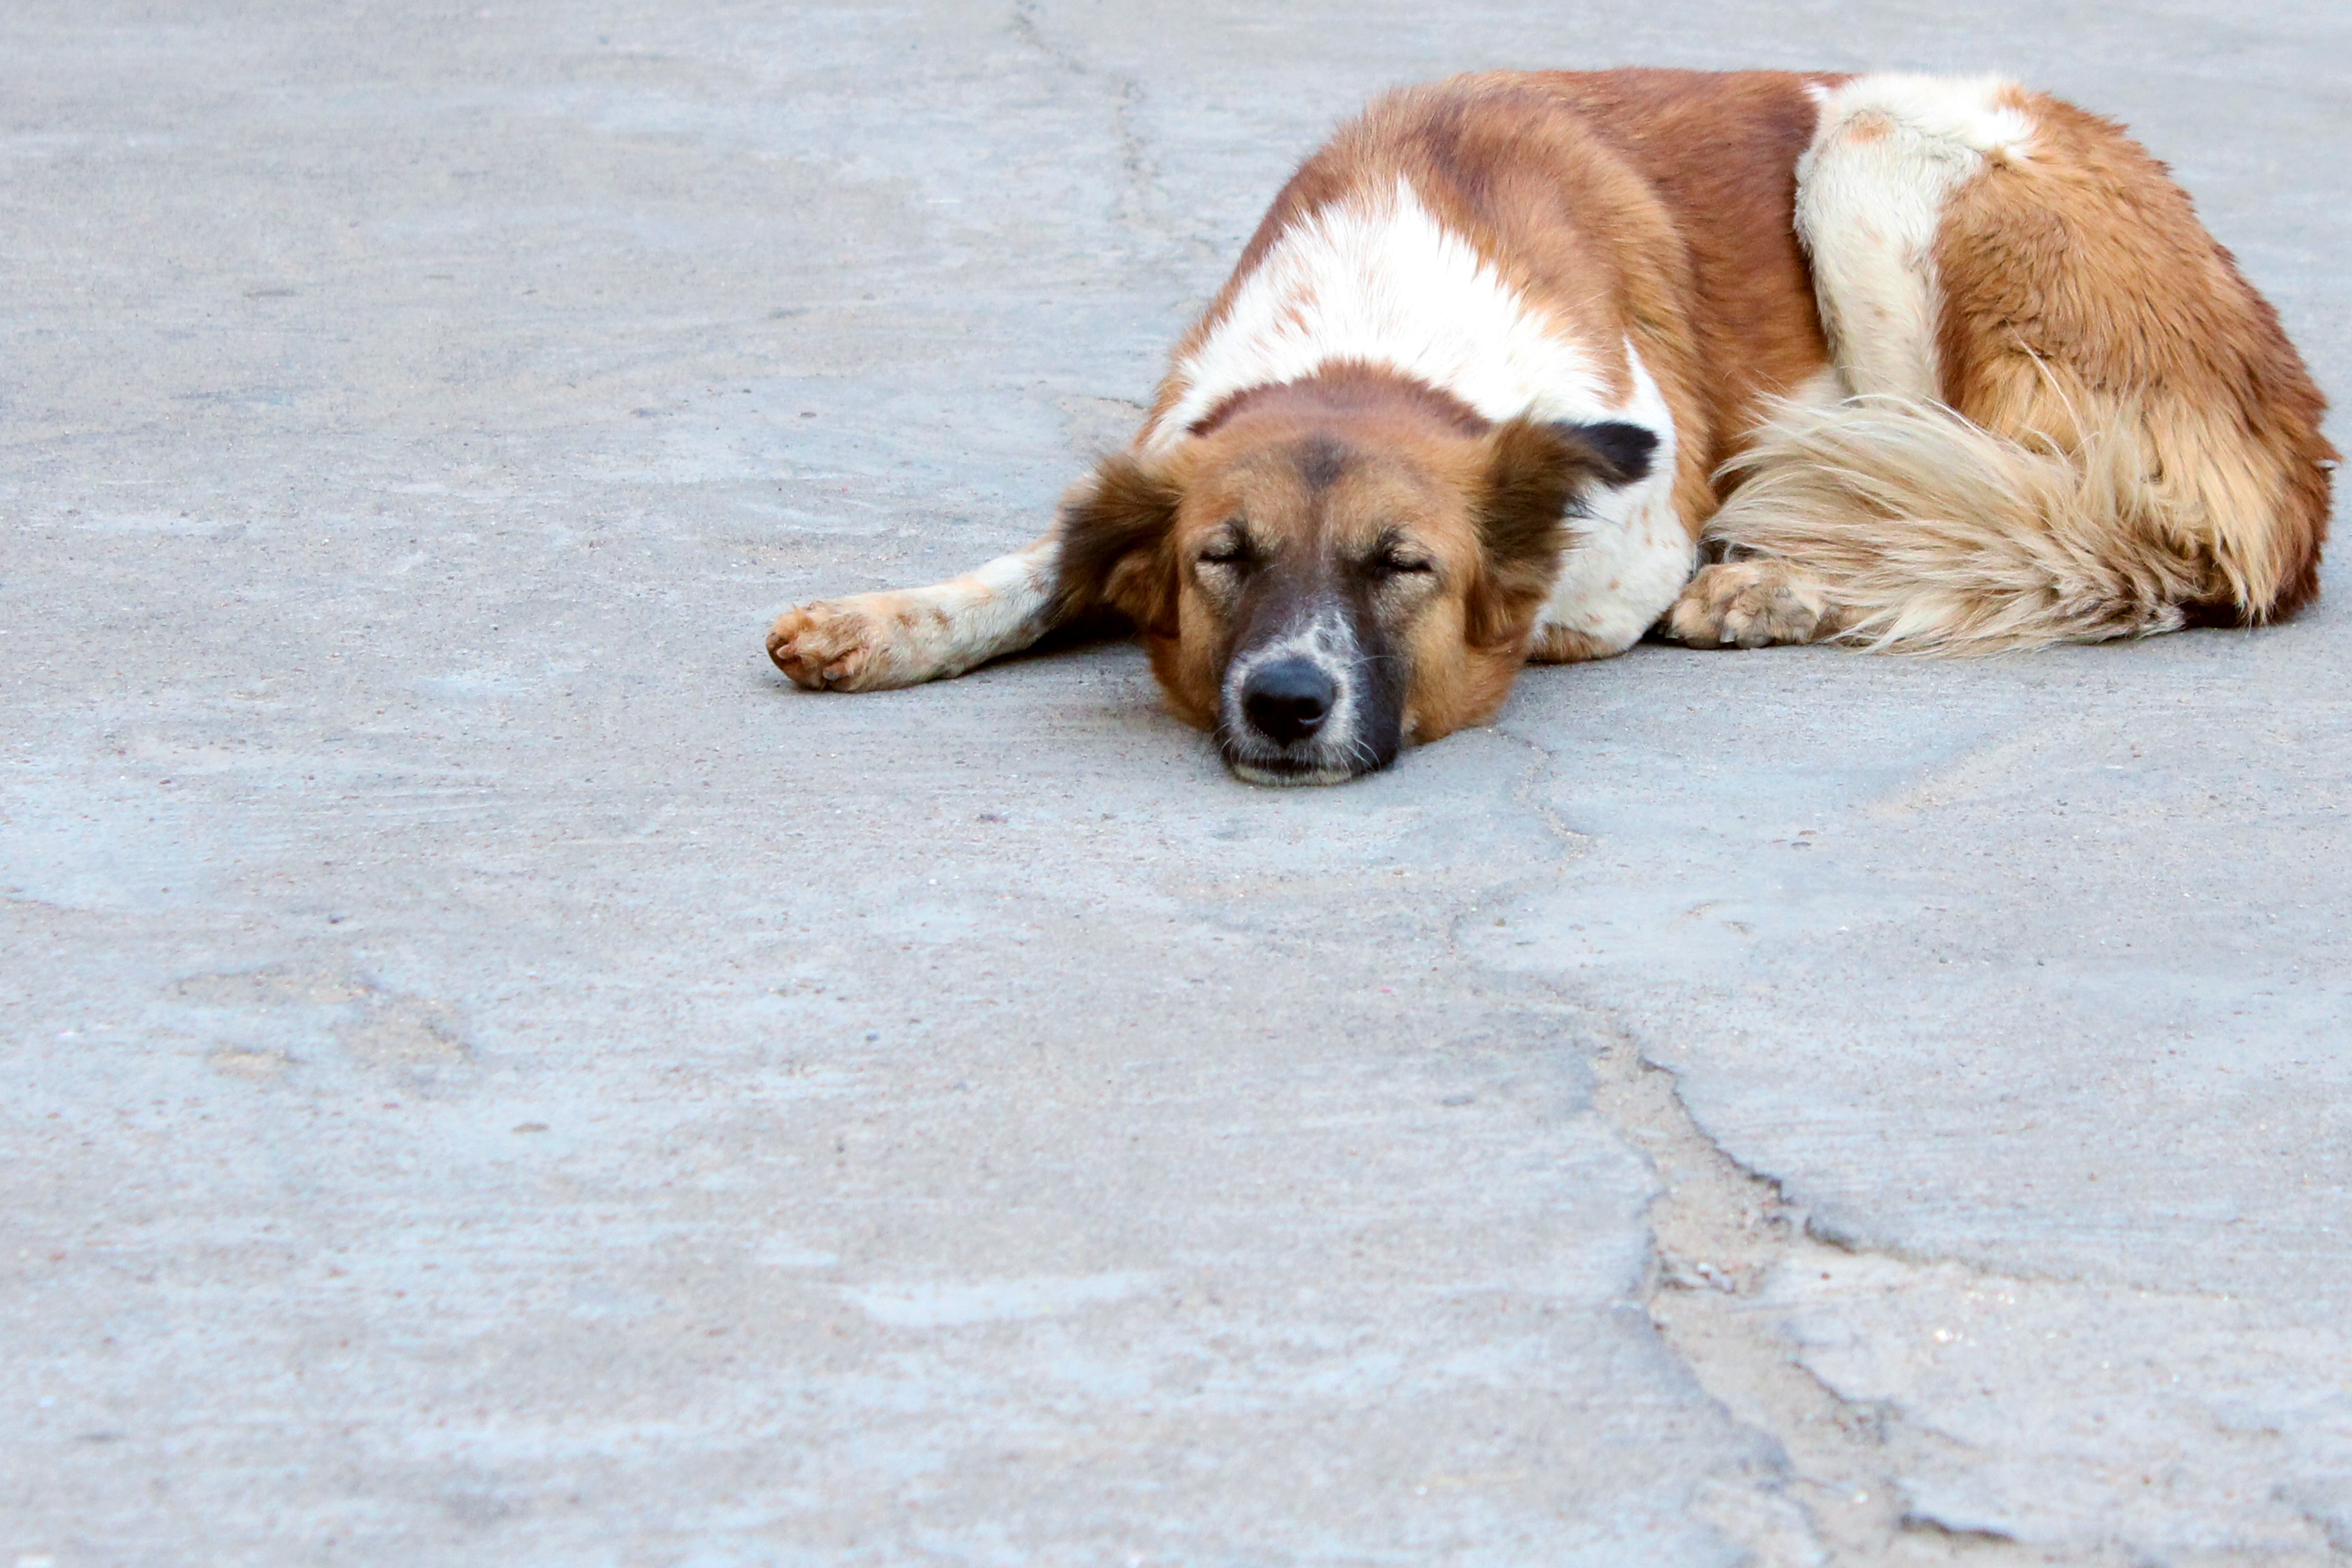
puppy, dog, animal, canine, pet, sleeping, mammal, nap, sleep, vertebrate, tired, domestic, doggy, street dog, dog like mammal, dog breed group, dog crossbreeds